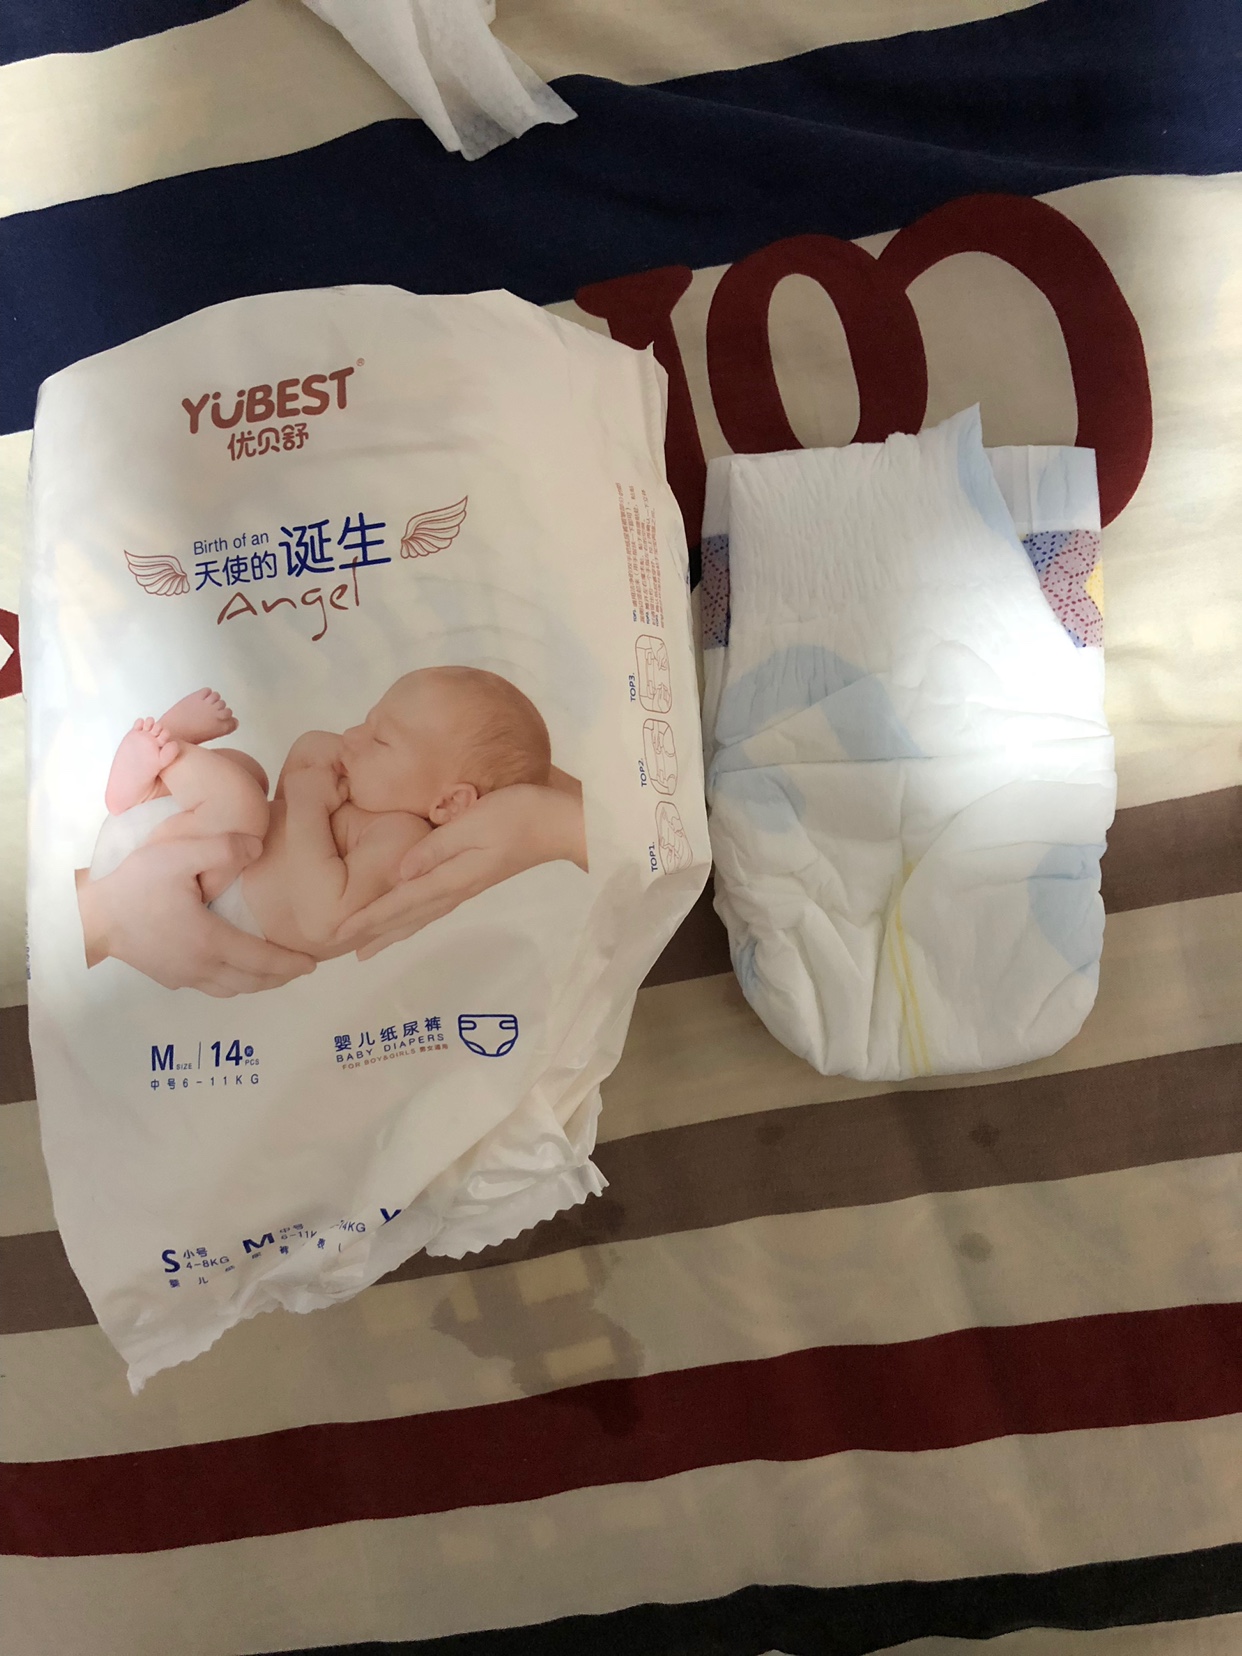
Label: trash